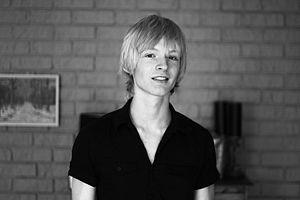
Jochum van der Woude, né le 16 mai 1994 à Leeuwarden, est un acteur néerlandais.